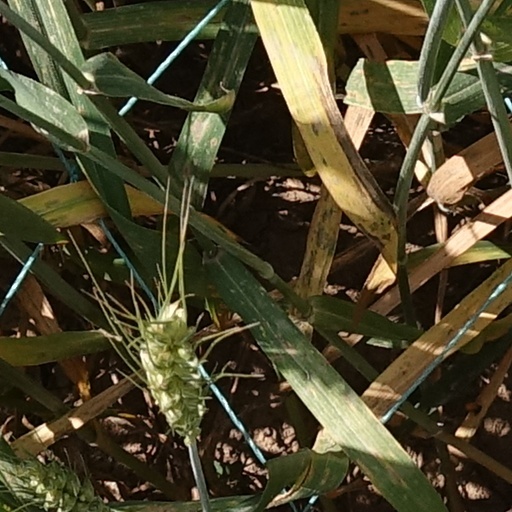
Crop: wheat